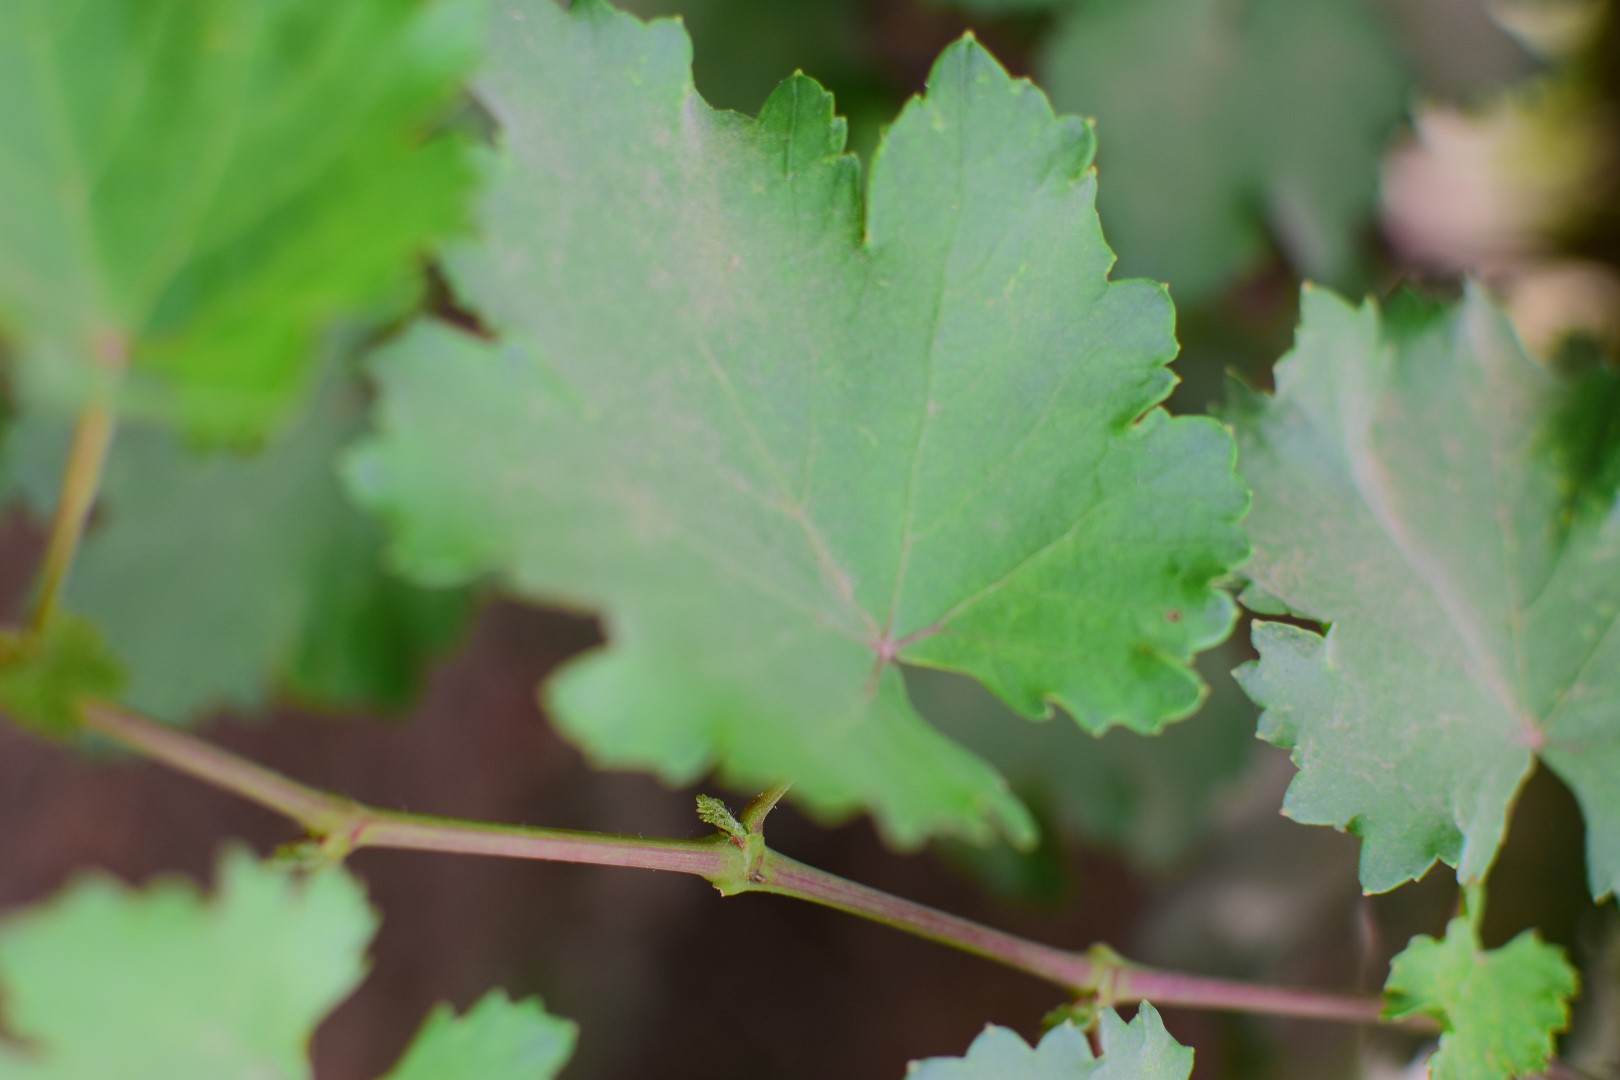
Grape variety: Kamali